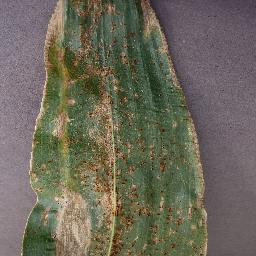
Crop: corn
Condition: (maize)_northern_blight